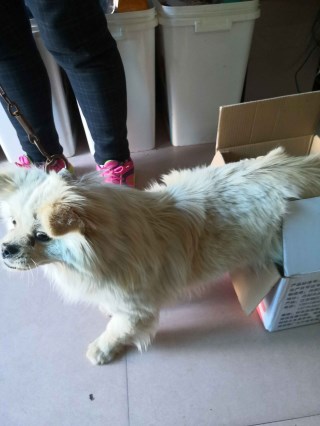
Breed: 3336-n000121-chinese_rural_dog